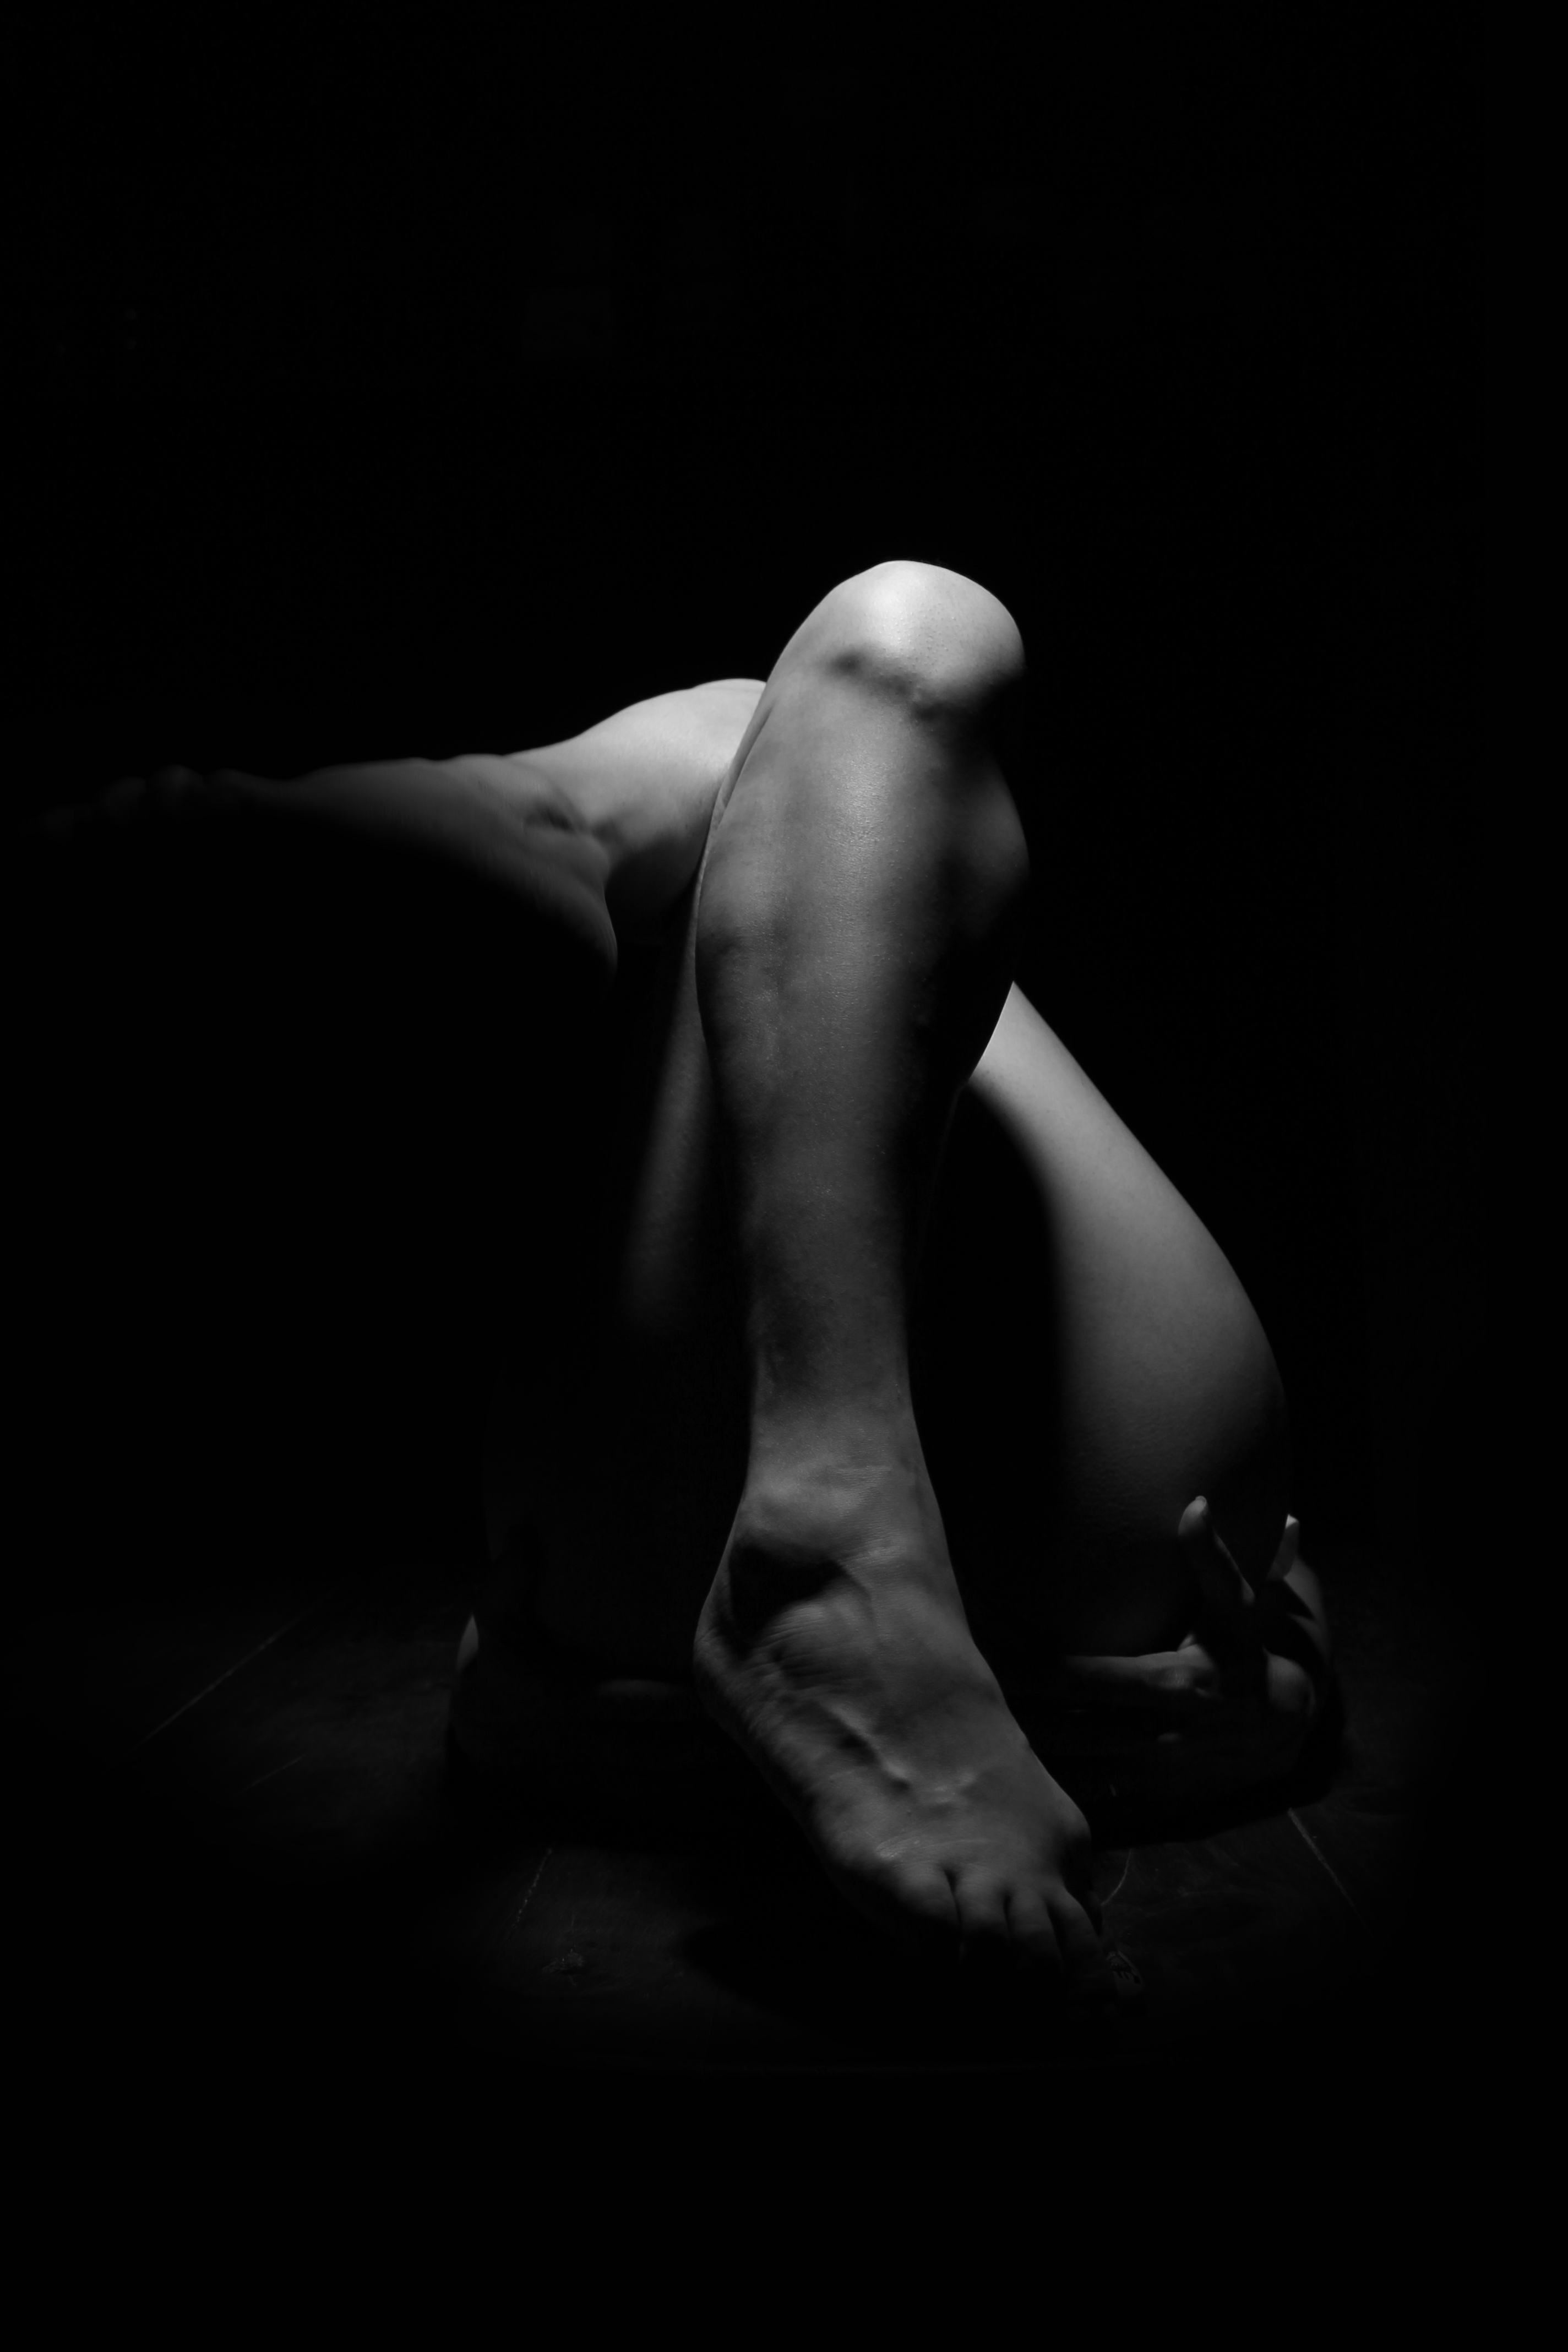
hand, person, black and white, white, photography, dark, foot, sitting, shadow, darkness, black, monochrome, arm, art, nude, image, body, sense, monochrome photography, human positions, art model, modern dance